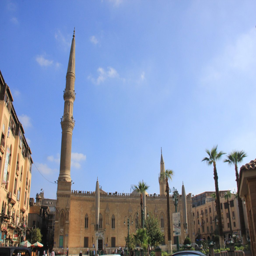
visit can be combined with a quick stop at the mosque